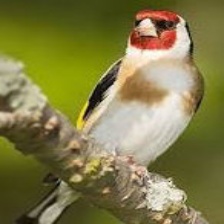
Species: EUROPEAN GOLDFINCH
Scientific name: CARDUELIS CARDUELIS
ImageNet parent category: goldfinch